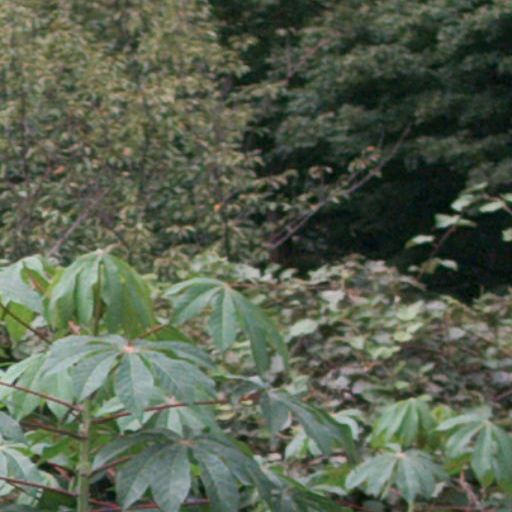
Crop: cassava